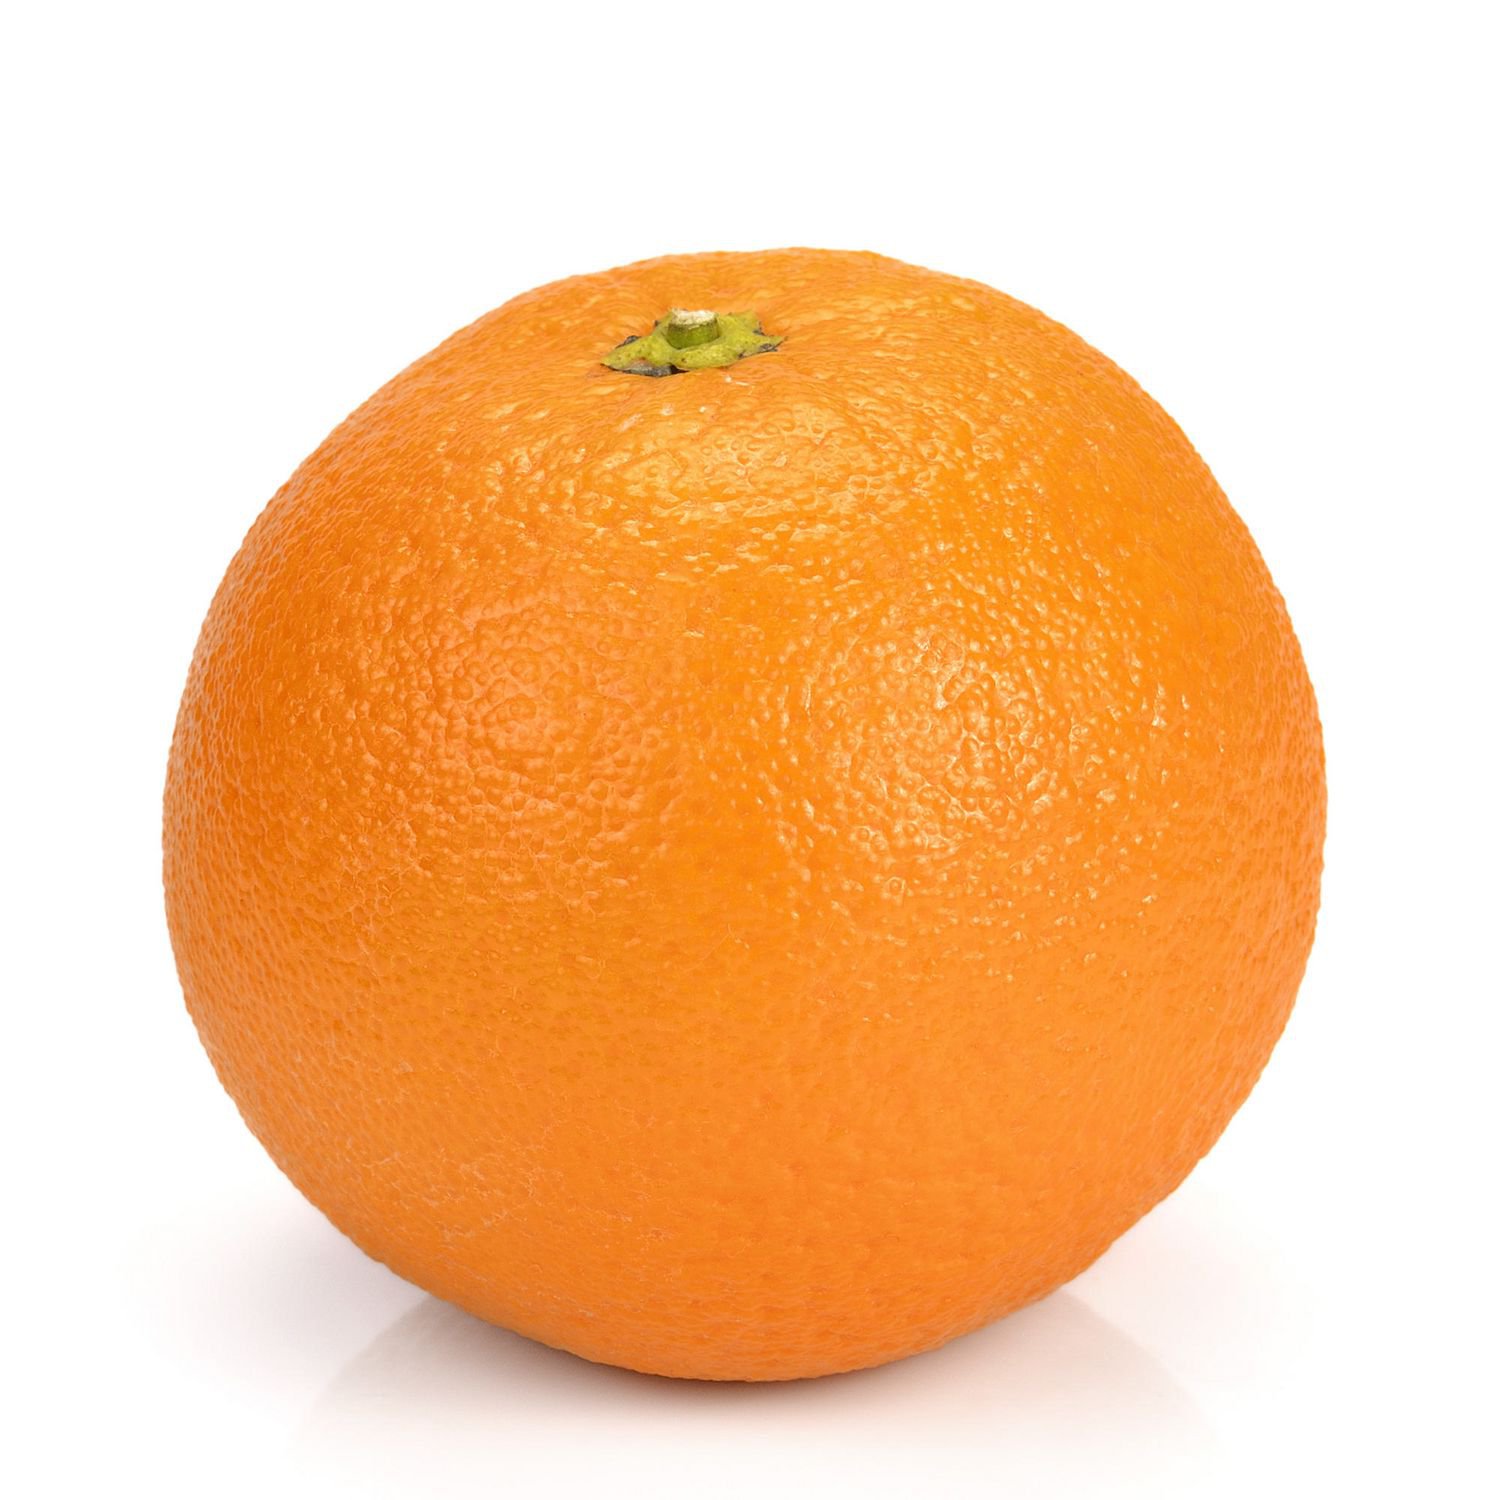
Label: Orange